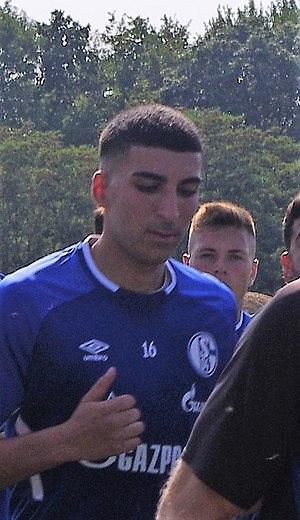
Nassim Boujellab, né le 20 juin 1999 à Hagen en Allemagne, est un footballeur marocain qui évolue au poste de milieu de terrain à Schalke 04.